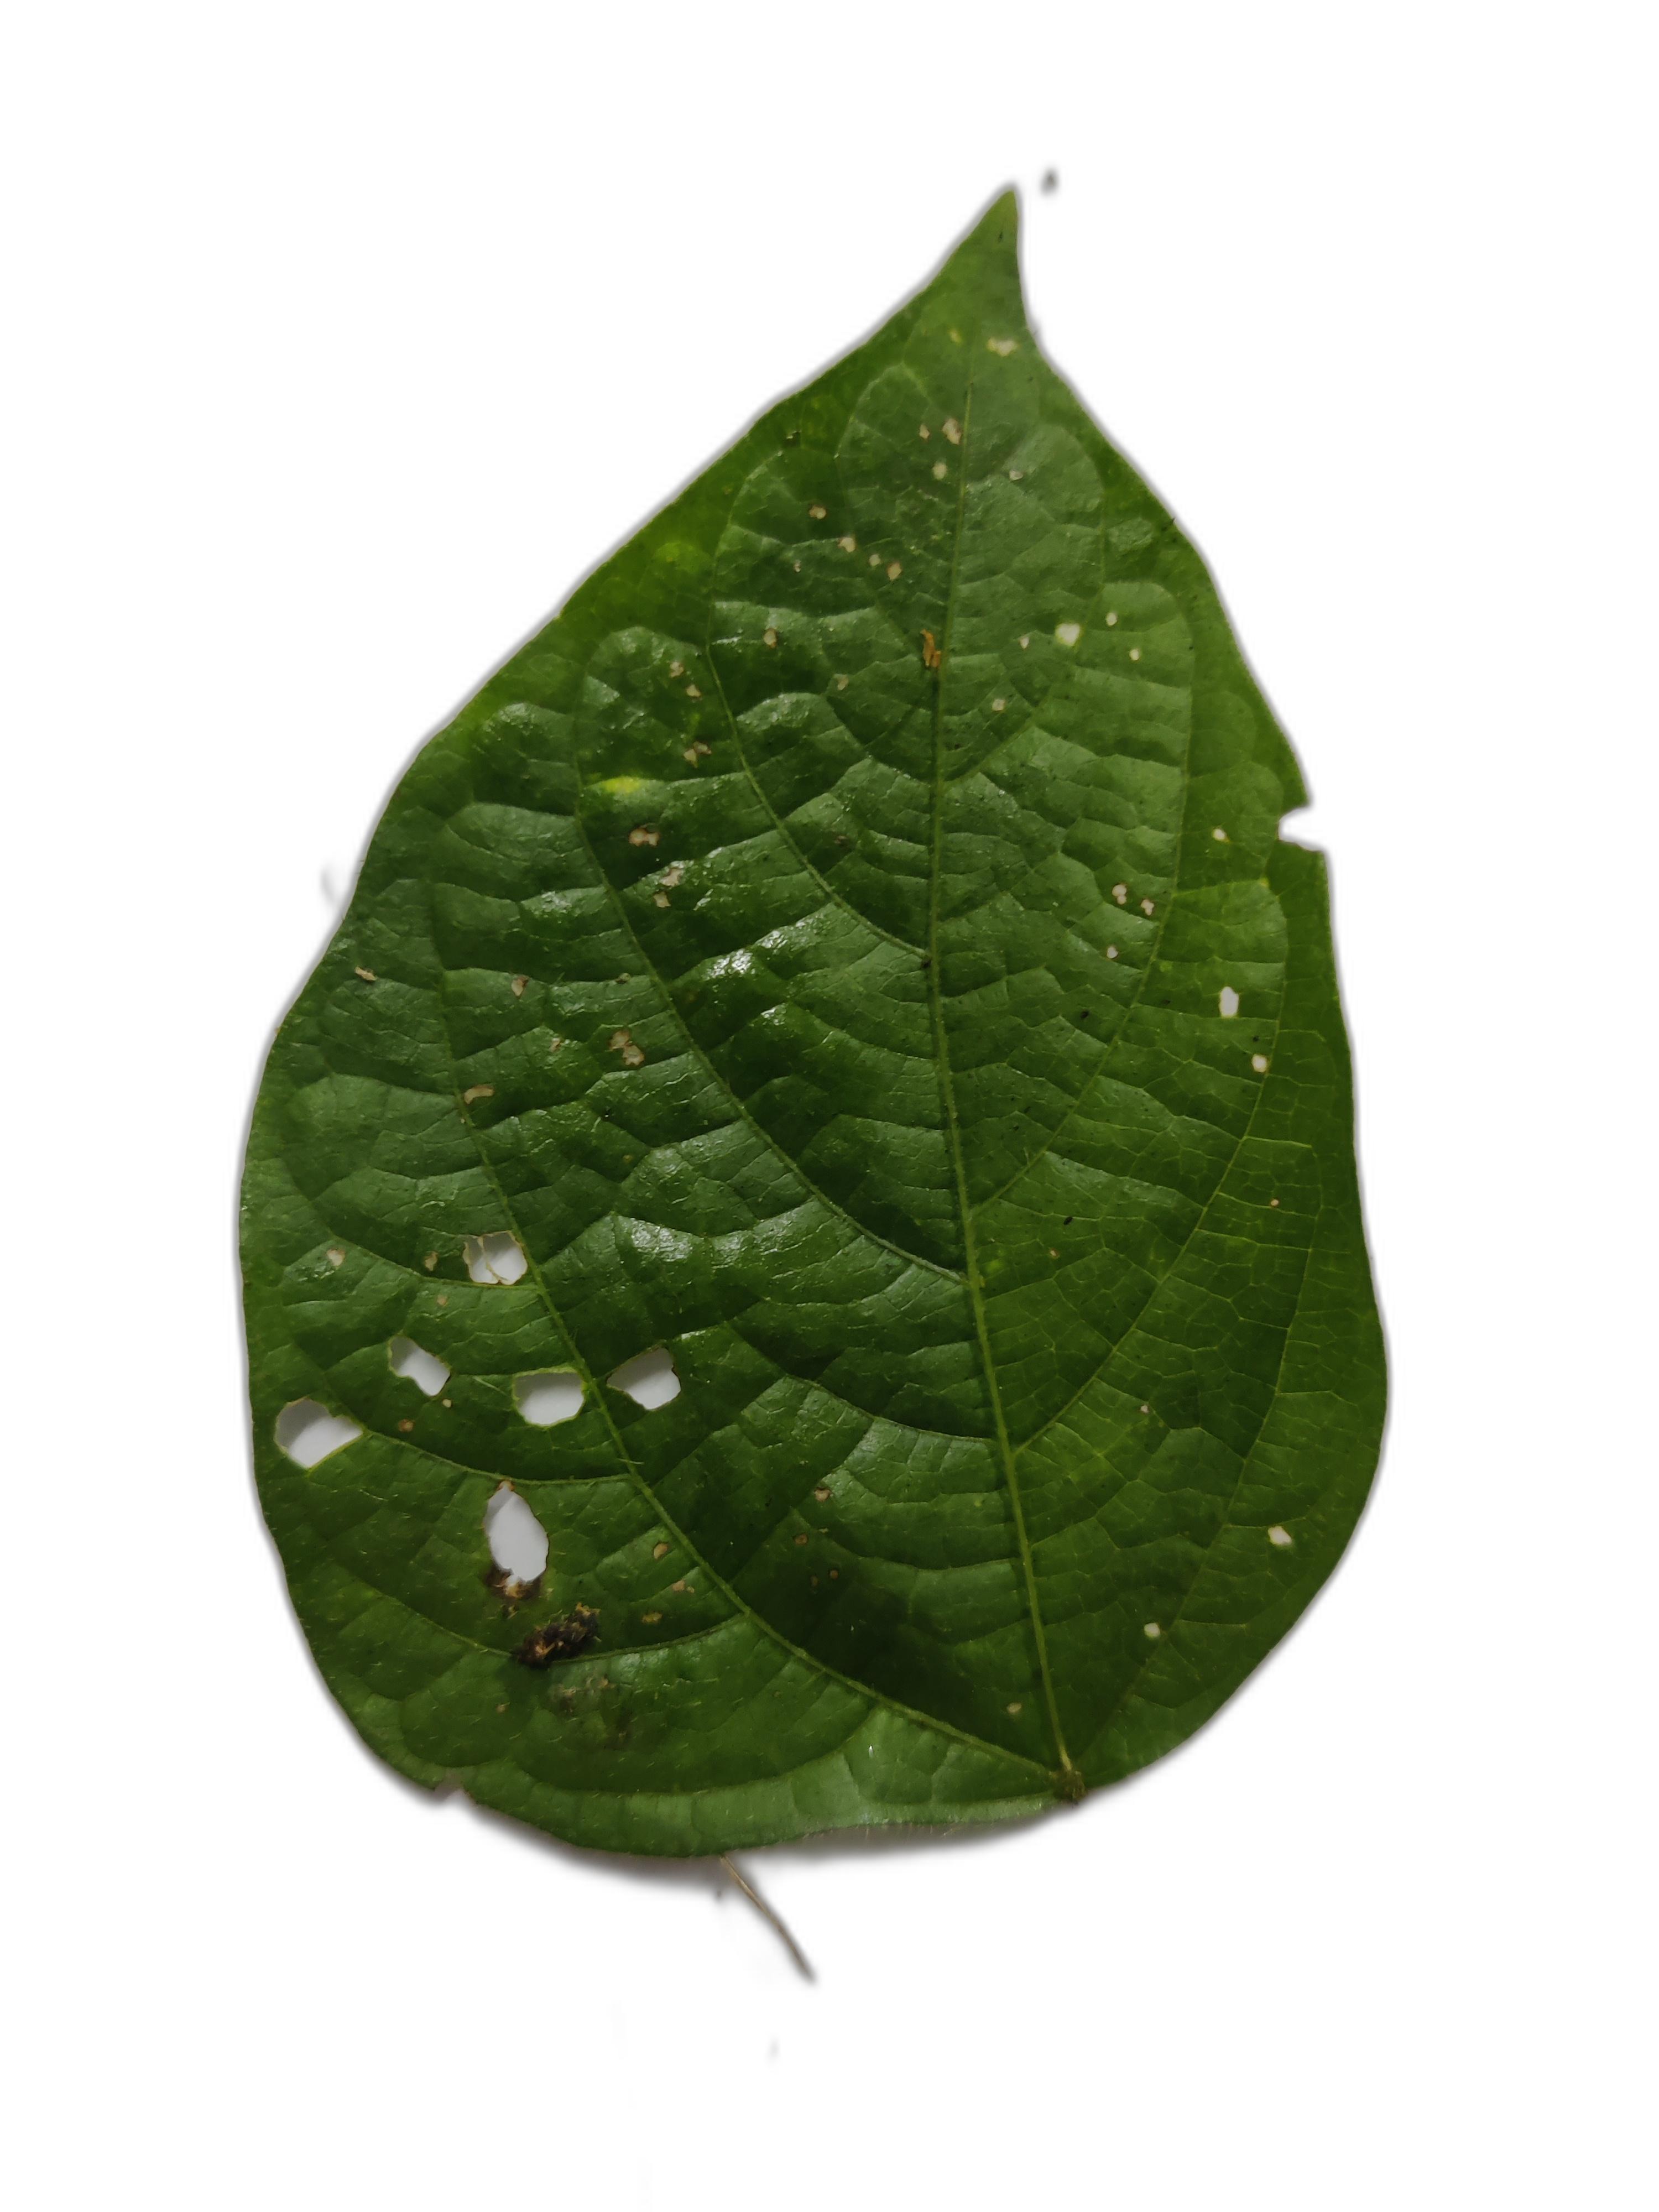
Label: Cercospora leaf spot